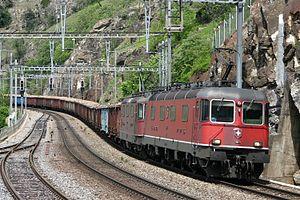
Les Re 6/6 sont une série de locomotives électriques des chemins de fer fédéraux suisses.